Kempsey Shire

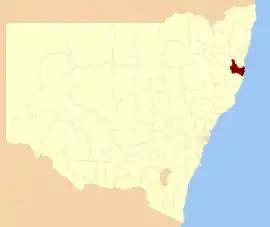
Location in New South Wales

Kempsey Shire is a local government area in the Mid North Coast region of New South Wales, Australia.